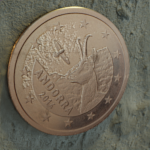
Coin value: 2cents
Country: ad
Edition: standard